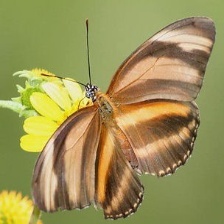
Species: BANDED ORANGE HELICONIAN